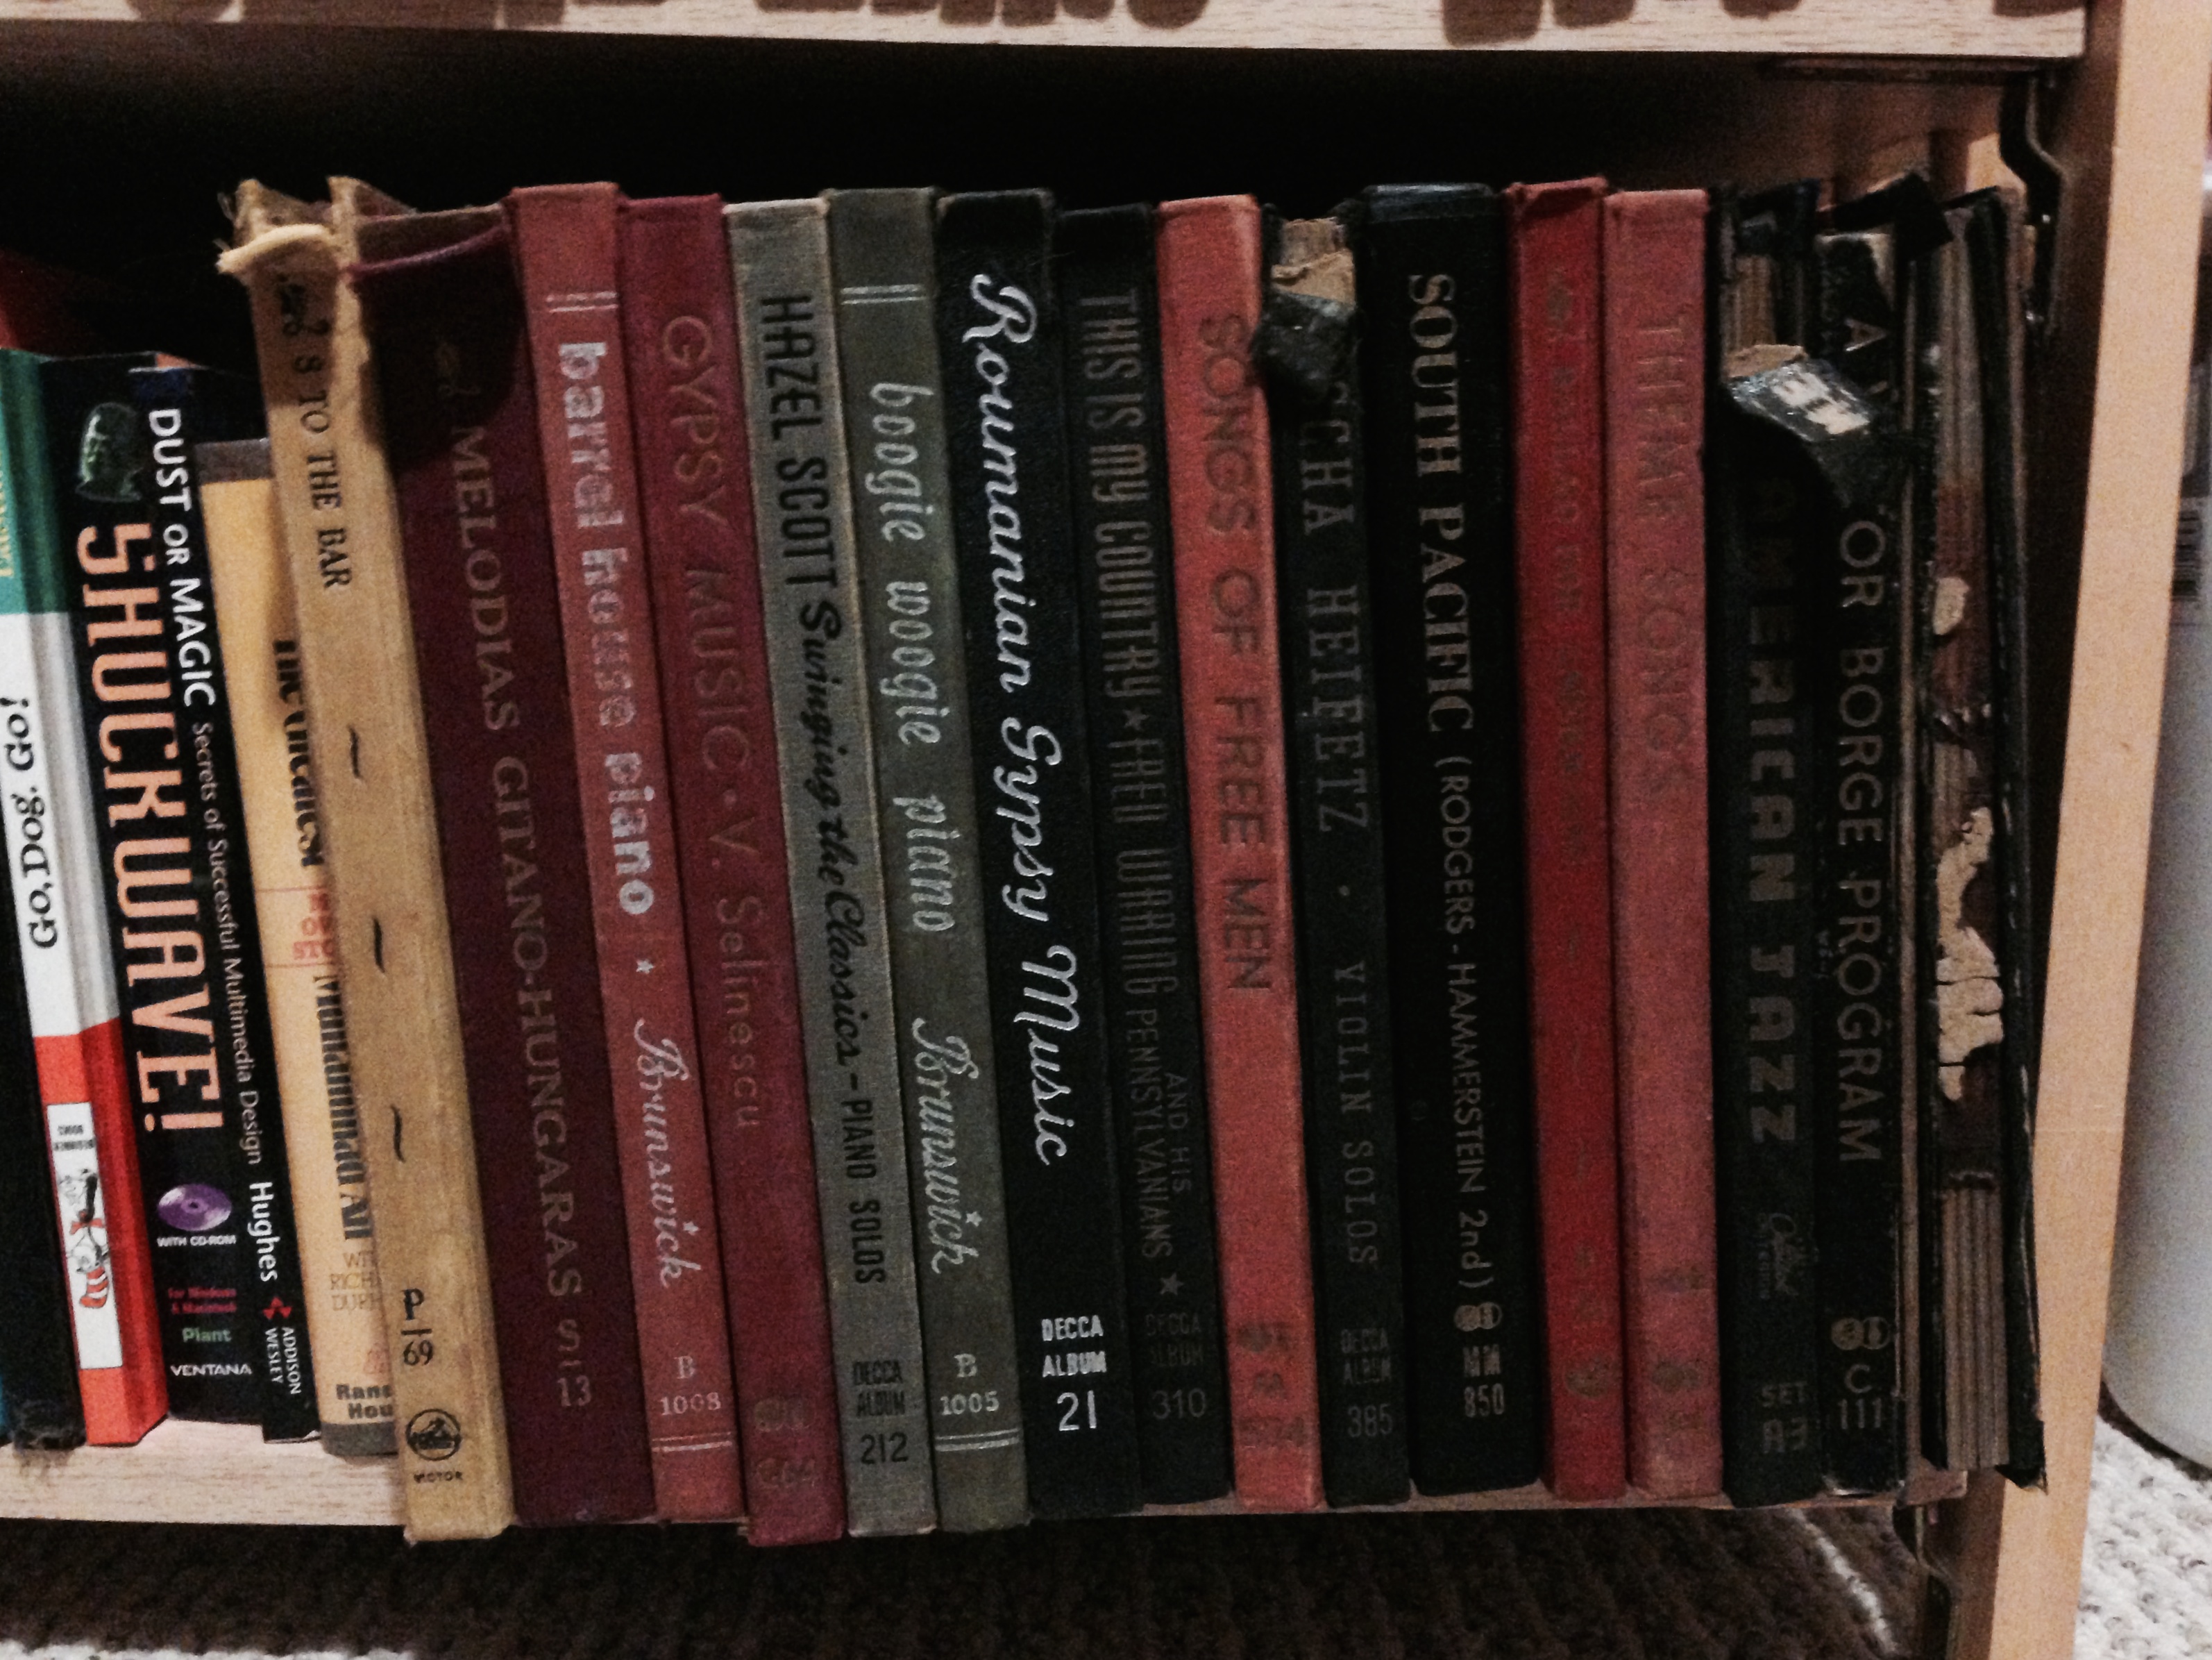
book, furniture, personal computer hardware